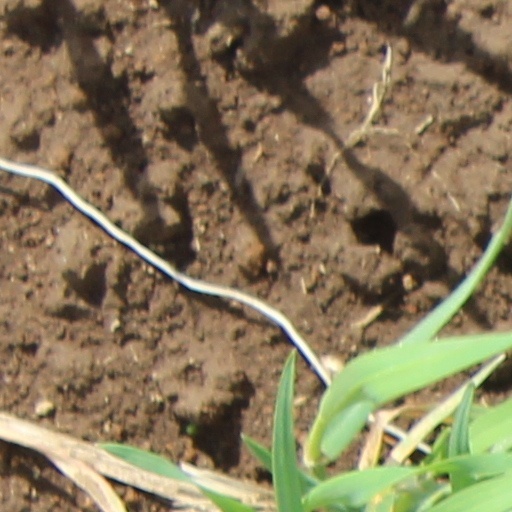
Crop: wheat